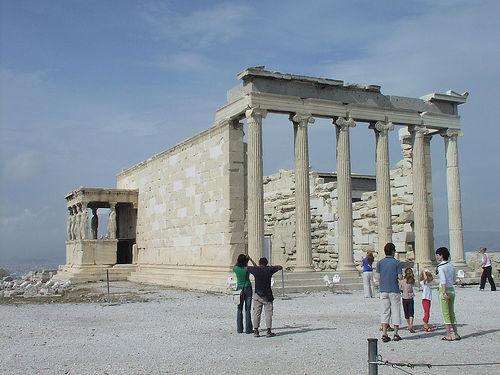
Weather: cloudy or overcast